Paulinus of Nola

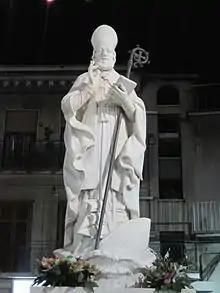
Statue of St. Paulinus in Nola

In 393 or 394, after some resistance from Paulinus, he was ordained a presbyter on Christmas Day by Lampius, Bishop of Barcelona. (This was similar to what had happened with Augustine of Hippo, who had been ordained against his protestations in the year 391 at the behest of a crowd cooperating with Bishop Valerius in the north African city of Hippo Regius.) However, there is some debate as to whether the ordination was canonical, since Paulinus received ordination "at a leap" ("per saltum"), without receiving minor orders first.